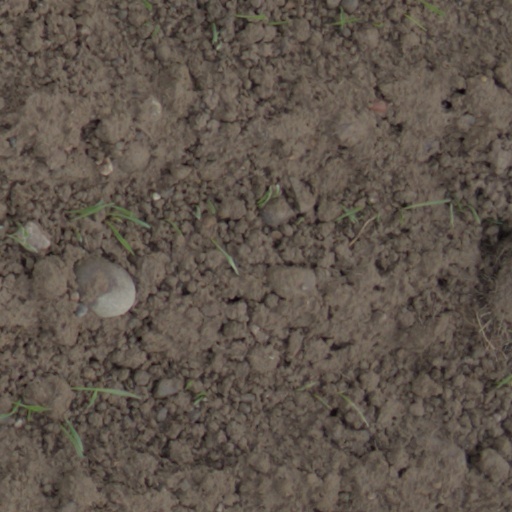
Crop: wheat